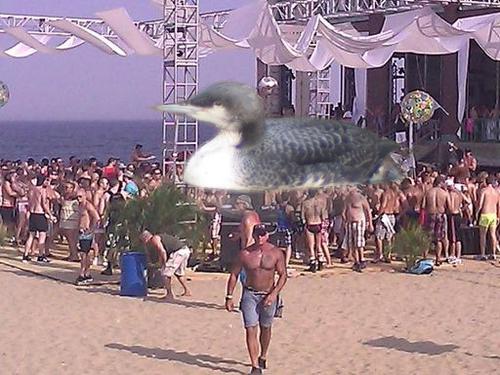
Bird species: Pacific_Loon
Bird type: waterbird
Background: water